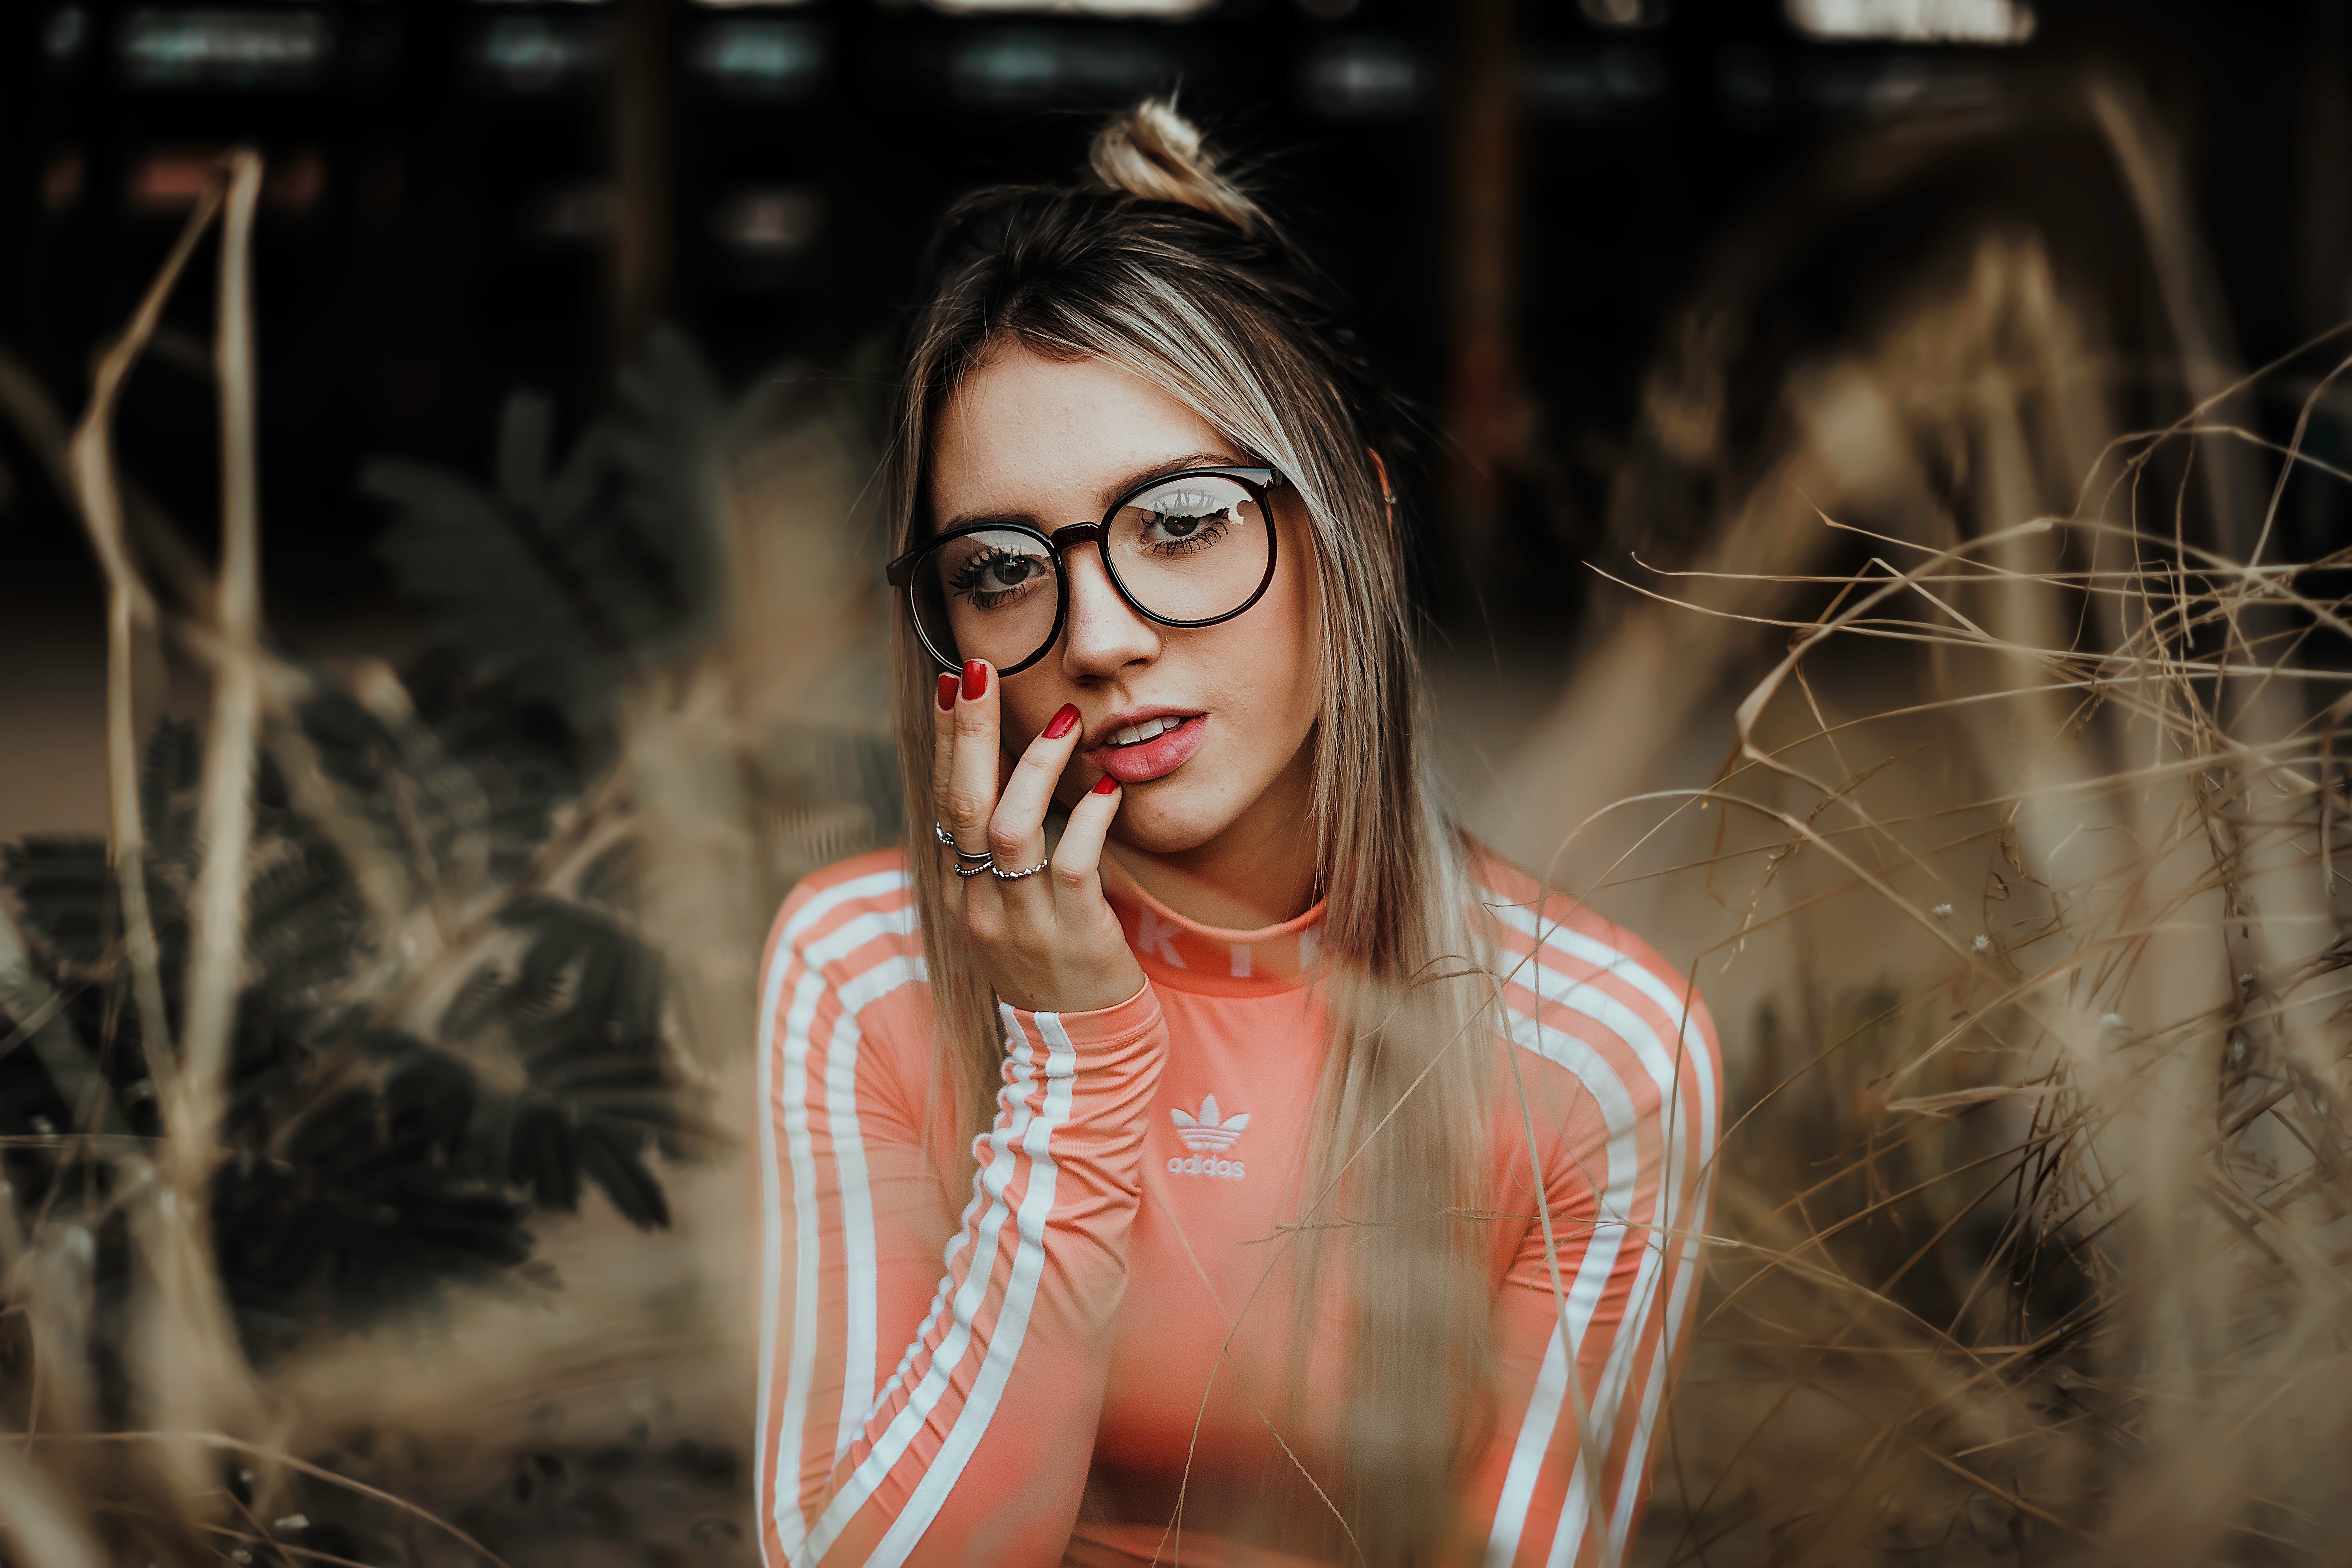
hair, face, eyewear, glasses, lip, red, beauty, head, cool, fashion, photography, human, eye, blond, vision care, flash photography, hand, brown hair, tree, tattoo, photo shoot, dress, smile, portrait photography, plant, finger, portrait, model, long hair, Colorfulness, flesh, sunglasses, lipstick, black hair